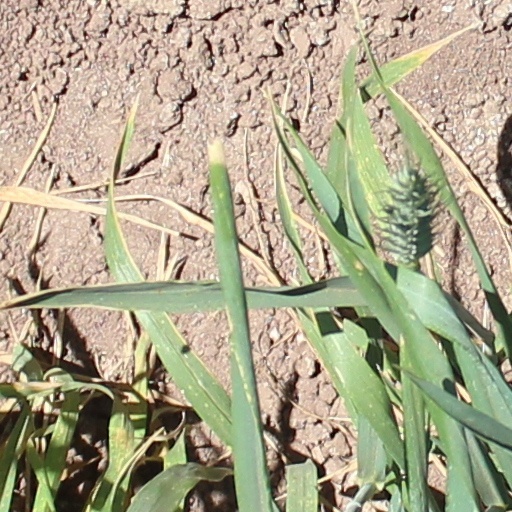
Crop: wheat